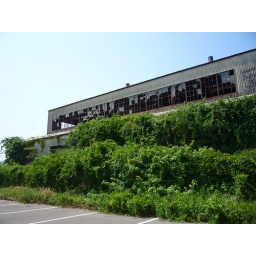
meet us by the building with the broken windows